Frank Brogan

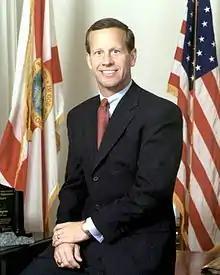
Brogan's Florida Lt. Governor portrait

Brogan was seeking a second term as Education Commissioner when, in 1998, Jeb Bush asked him to be his running mate as lieutenant governor. The Bush/Brogan team won the general election. As lieutenant governor, Brogan oversaw education policy and acted as legislative liaison for the Bush administration. Bush and Brogan were re-elected in 2002; Brogan departed to become president of FAU in 2003.